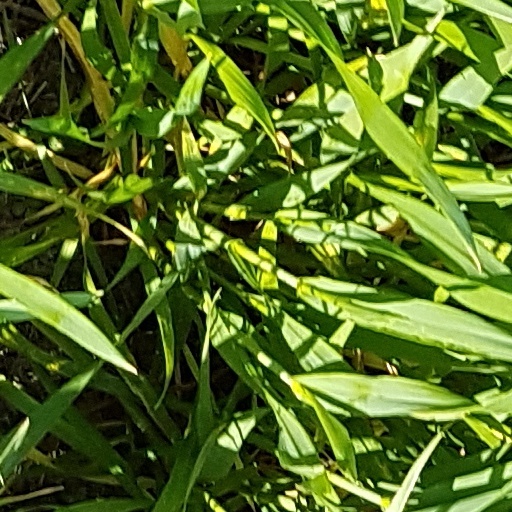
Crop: wheat